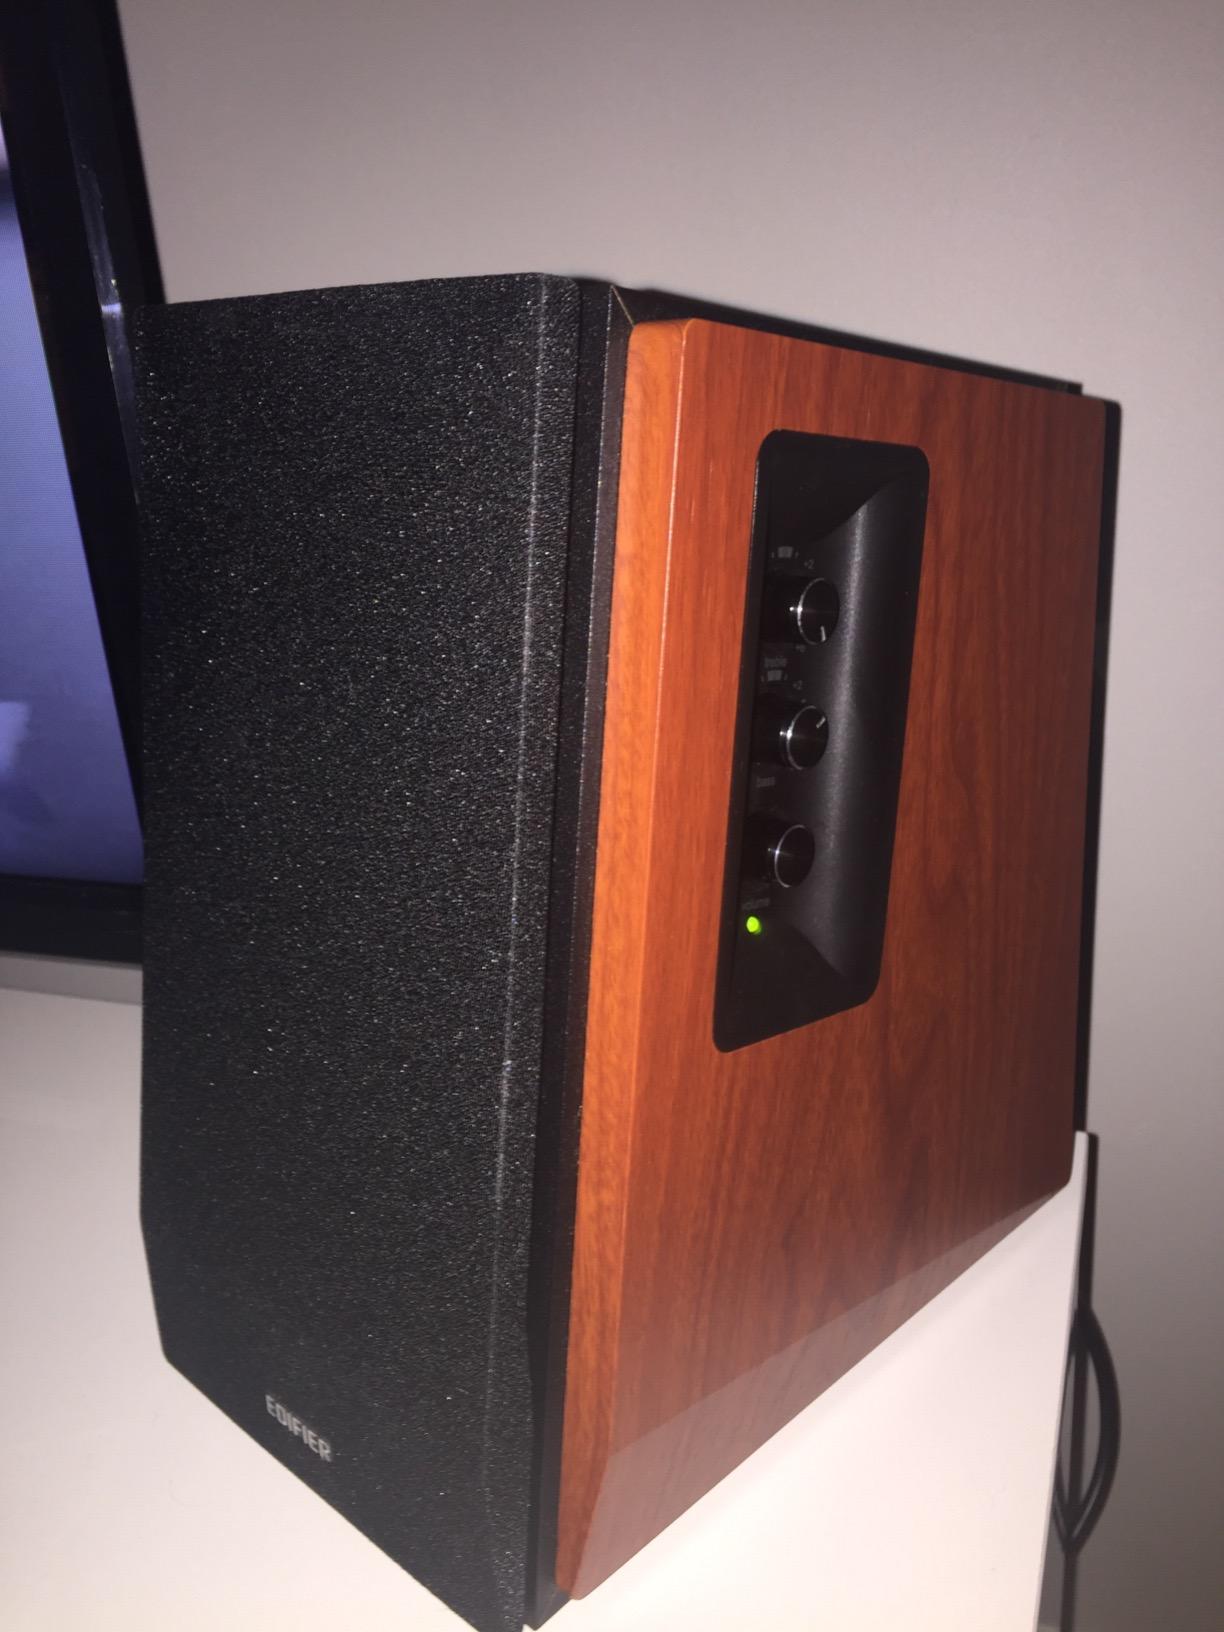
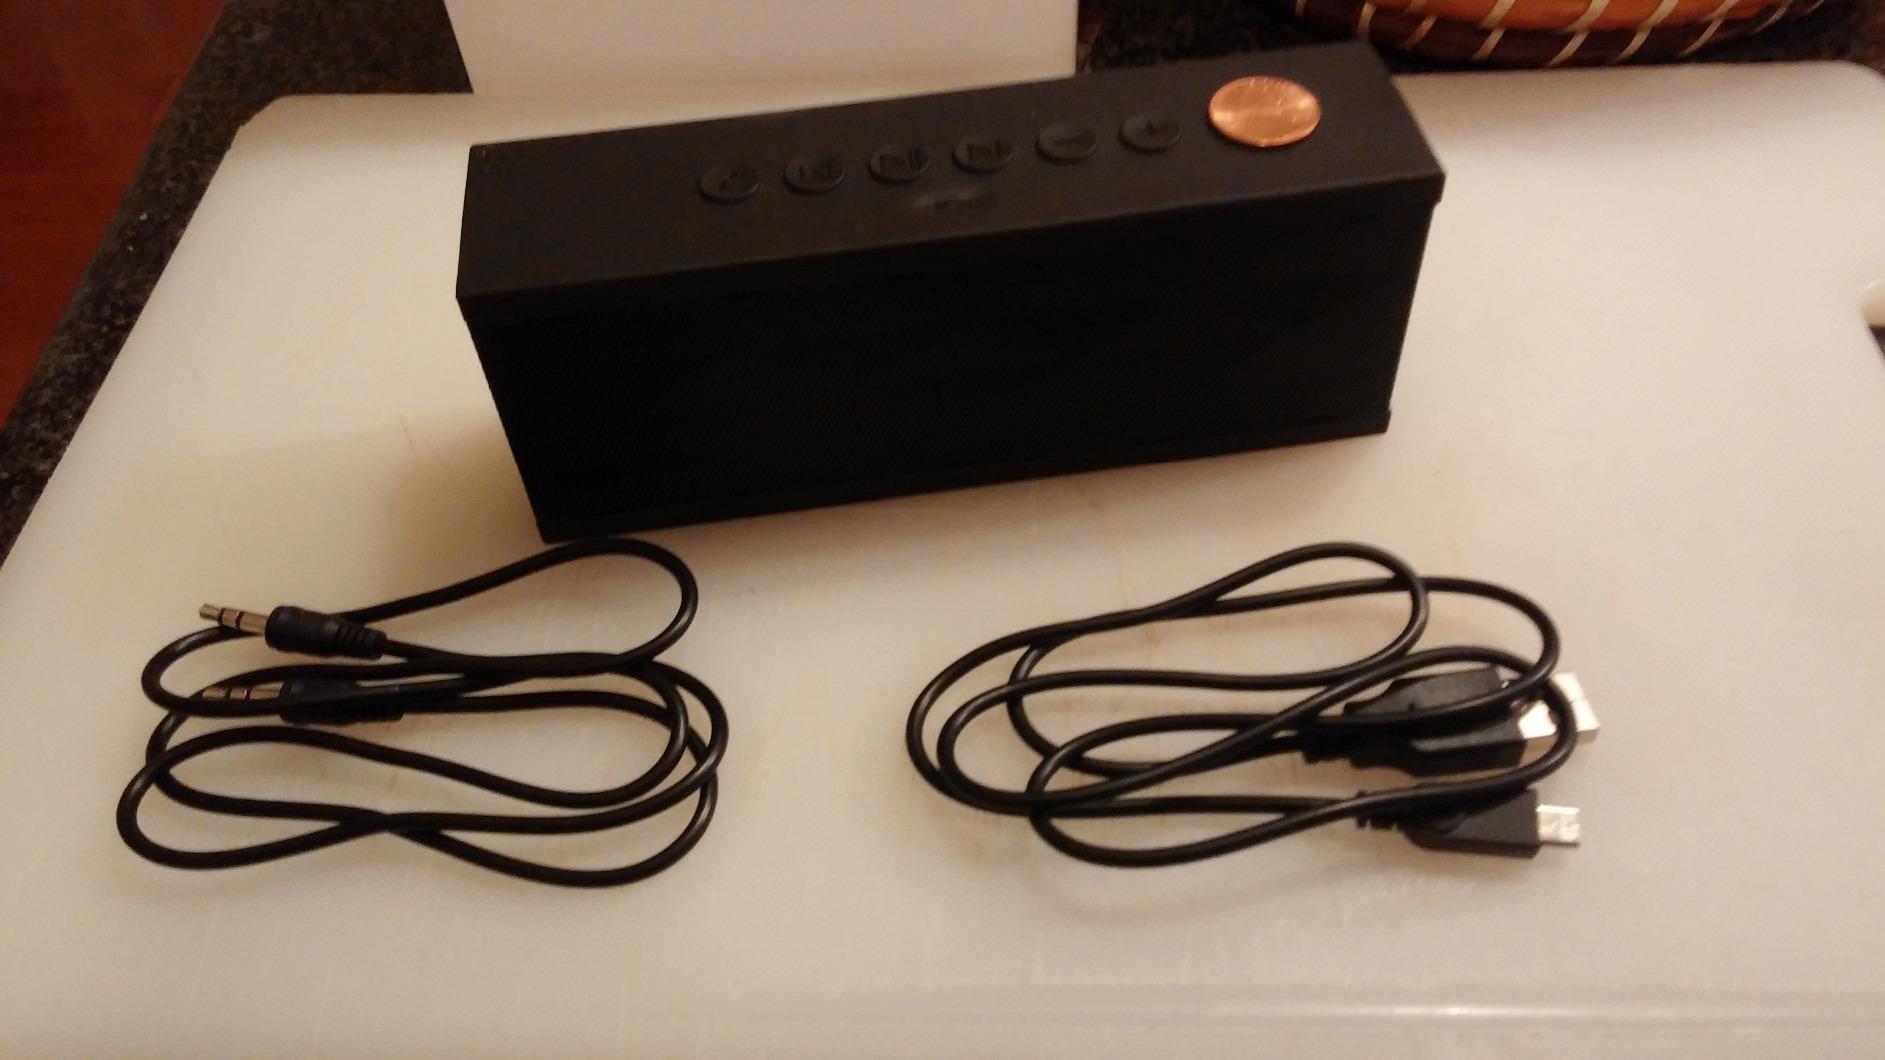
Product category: speaker
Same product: no